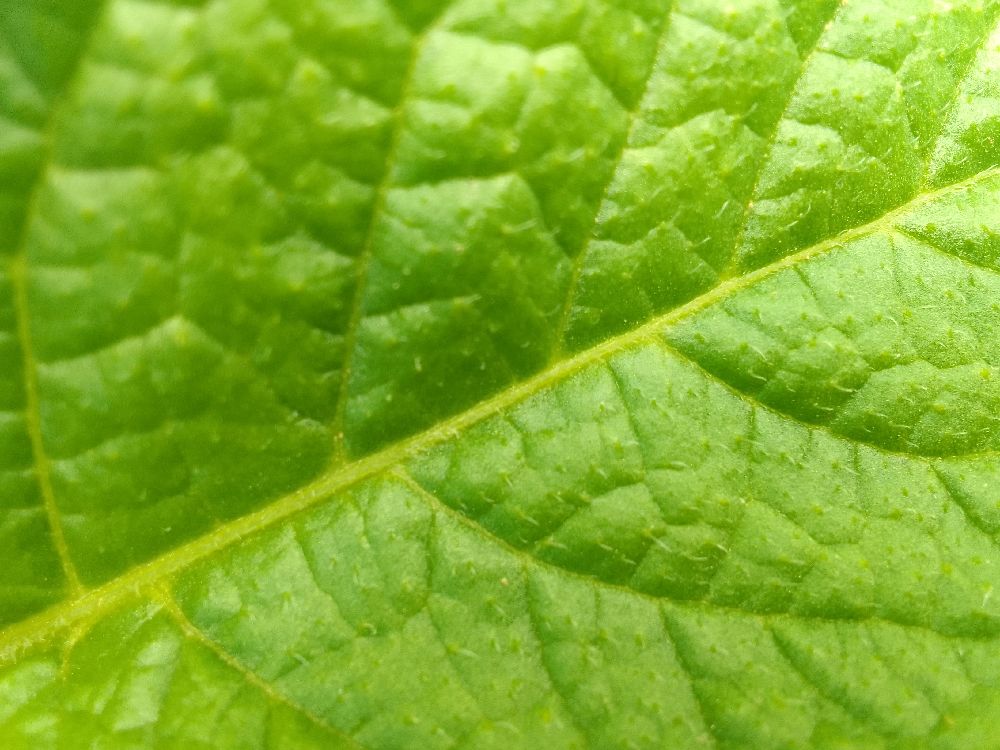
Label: Healthy